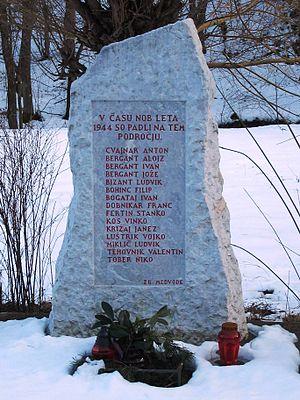
Cet article recense les monuments liés à la Seconde Guerre mondiale en Slovénie.